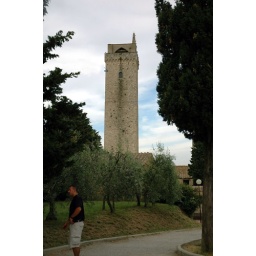
S.M used to have over 60 clock towers, apparently some standing for males and their female counterparts... interesting.